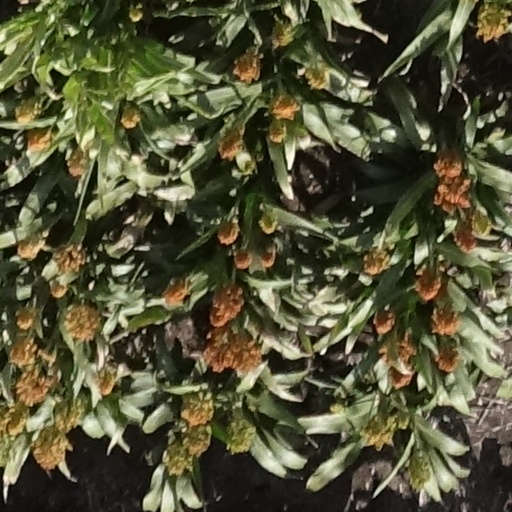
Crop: sorghum